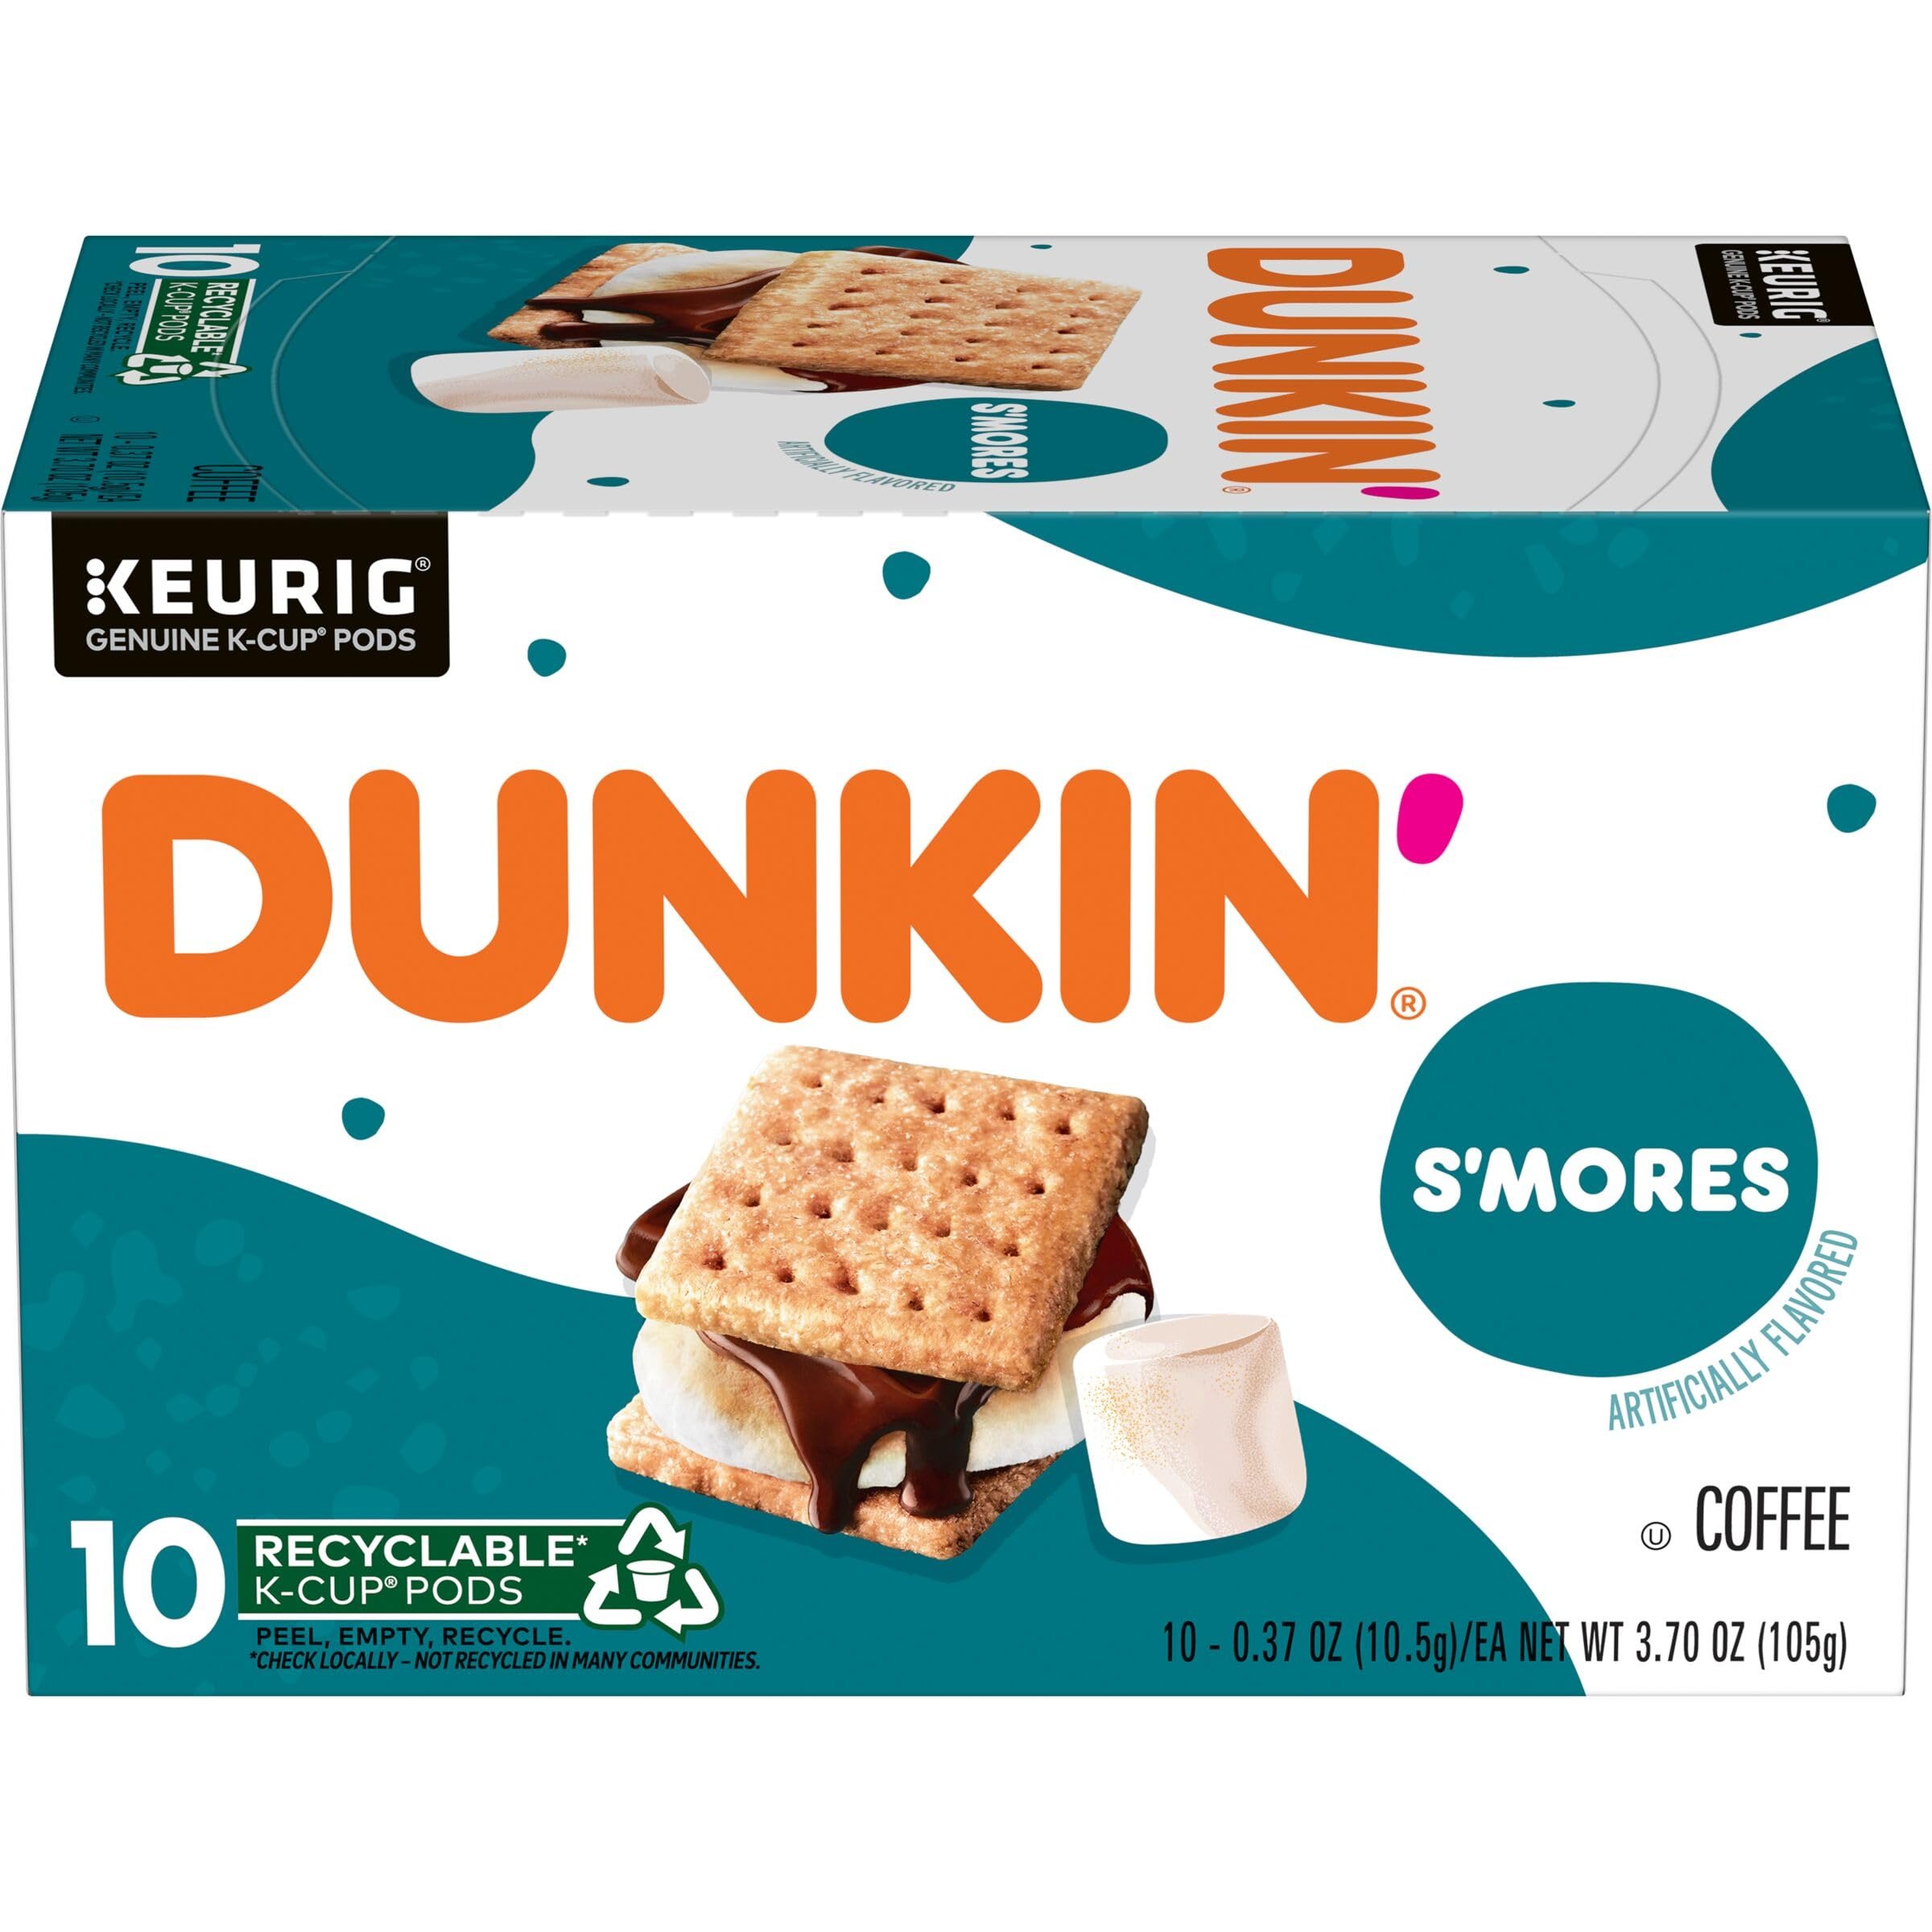
Item Name: Dunkin’ Medium Roast S’mores Flavored Coffee, 60 Keurig K-Cup Pods
Bullet Point 1: Contains 6 - 10 count boxes of Dunkin’ S’mores artificially flavored coffee K-Cup pods
Bullet Point 2: A rich, smooth, medium roast coffee
Bullet Point 3: Notes of chocolate, graham cracker and toasted marshmallow
Bullet Point 4: Convenient K-Cup pods are compatible with virtually any Keurig brewer
Bullet Point 5: Enjoy the great taste of Dunkin’ at home
Value: 60.0
Unit: Count

Price: 61.99